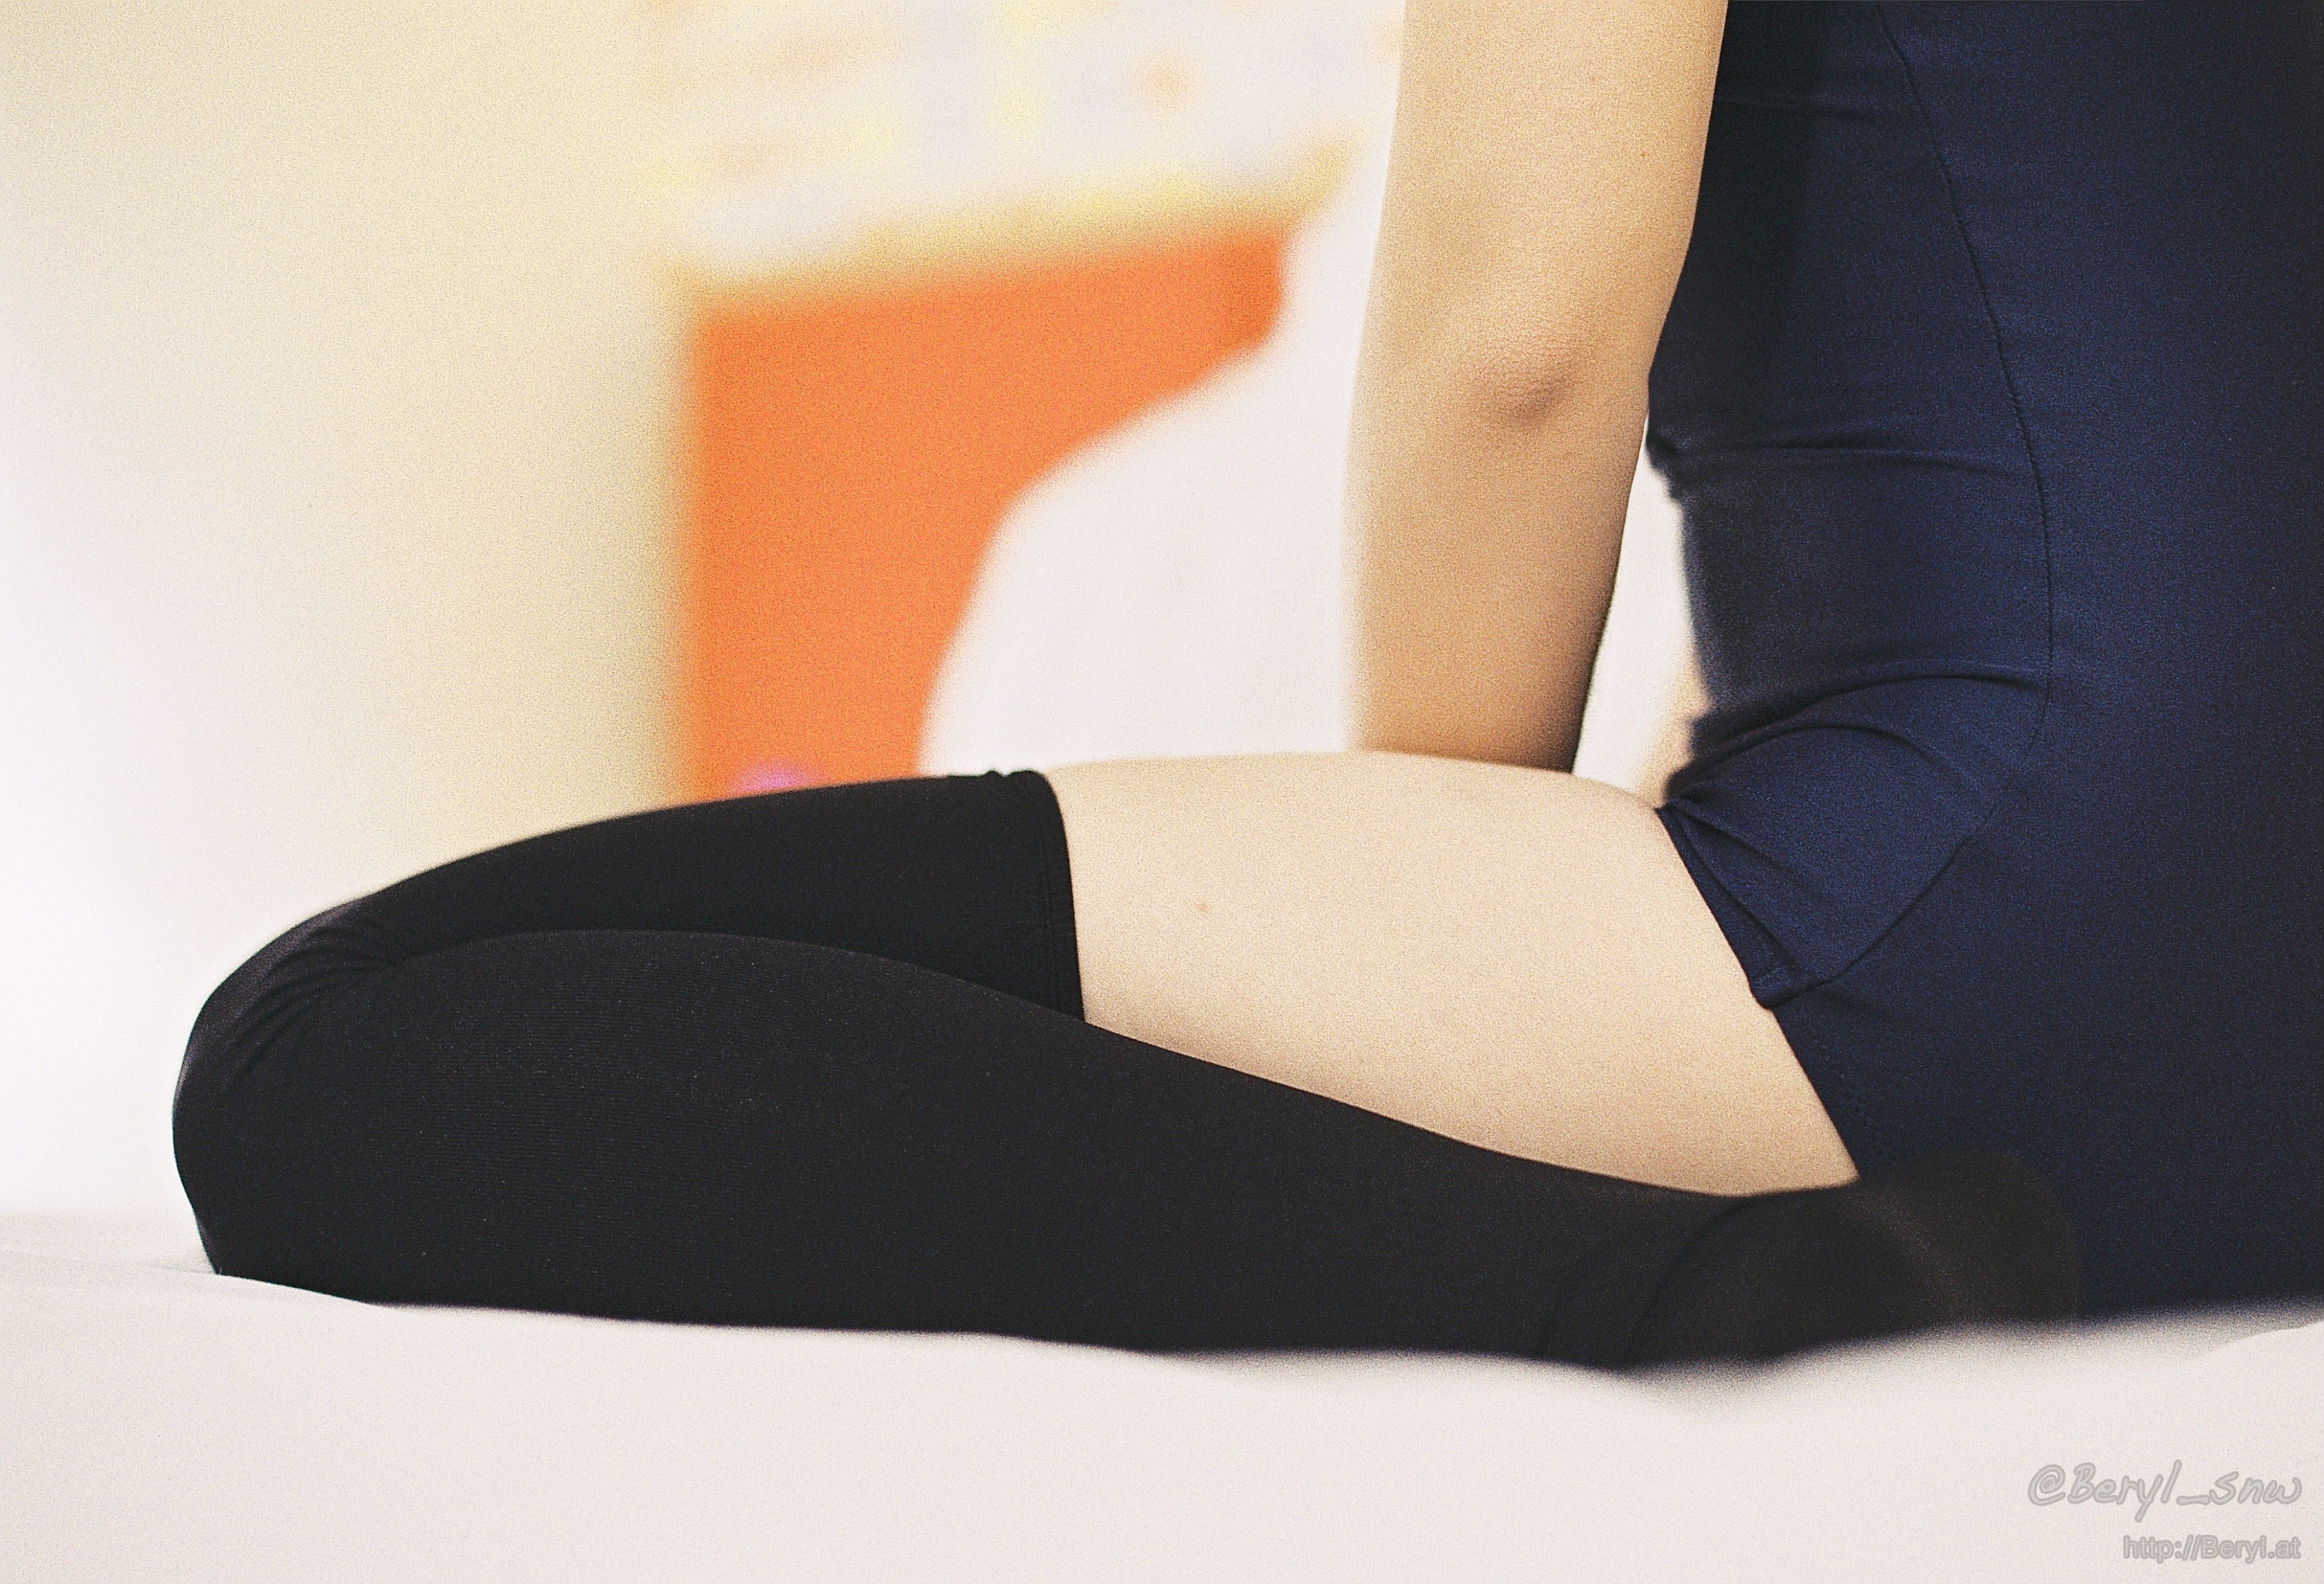
hand, girl, feet, trunk, film, leg, sitting, black, arm, human body, flash, japanese, bed, legs, thigh, swimsuit, arms, socks, kneesocks, nikonf3, kneehigh, schoolswimsuit, agfavistaplus200, ais50mmf14, digitalpush, push400, abdomen, physical exercise, sense, human positions, human action, physical fitness